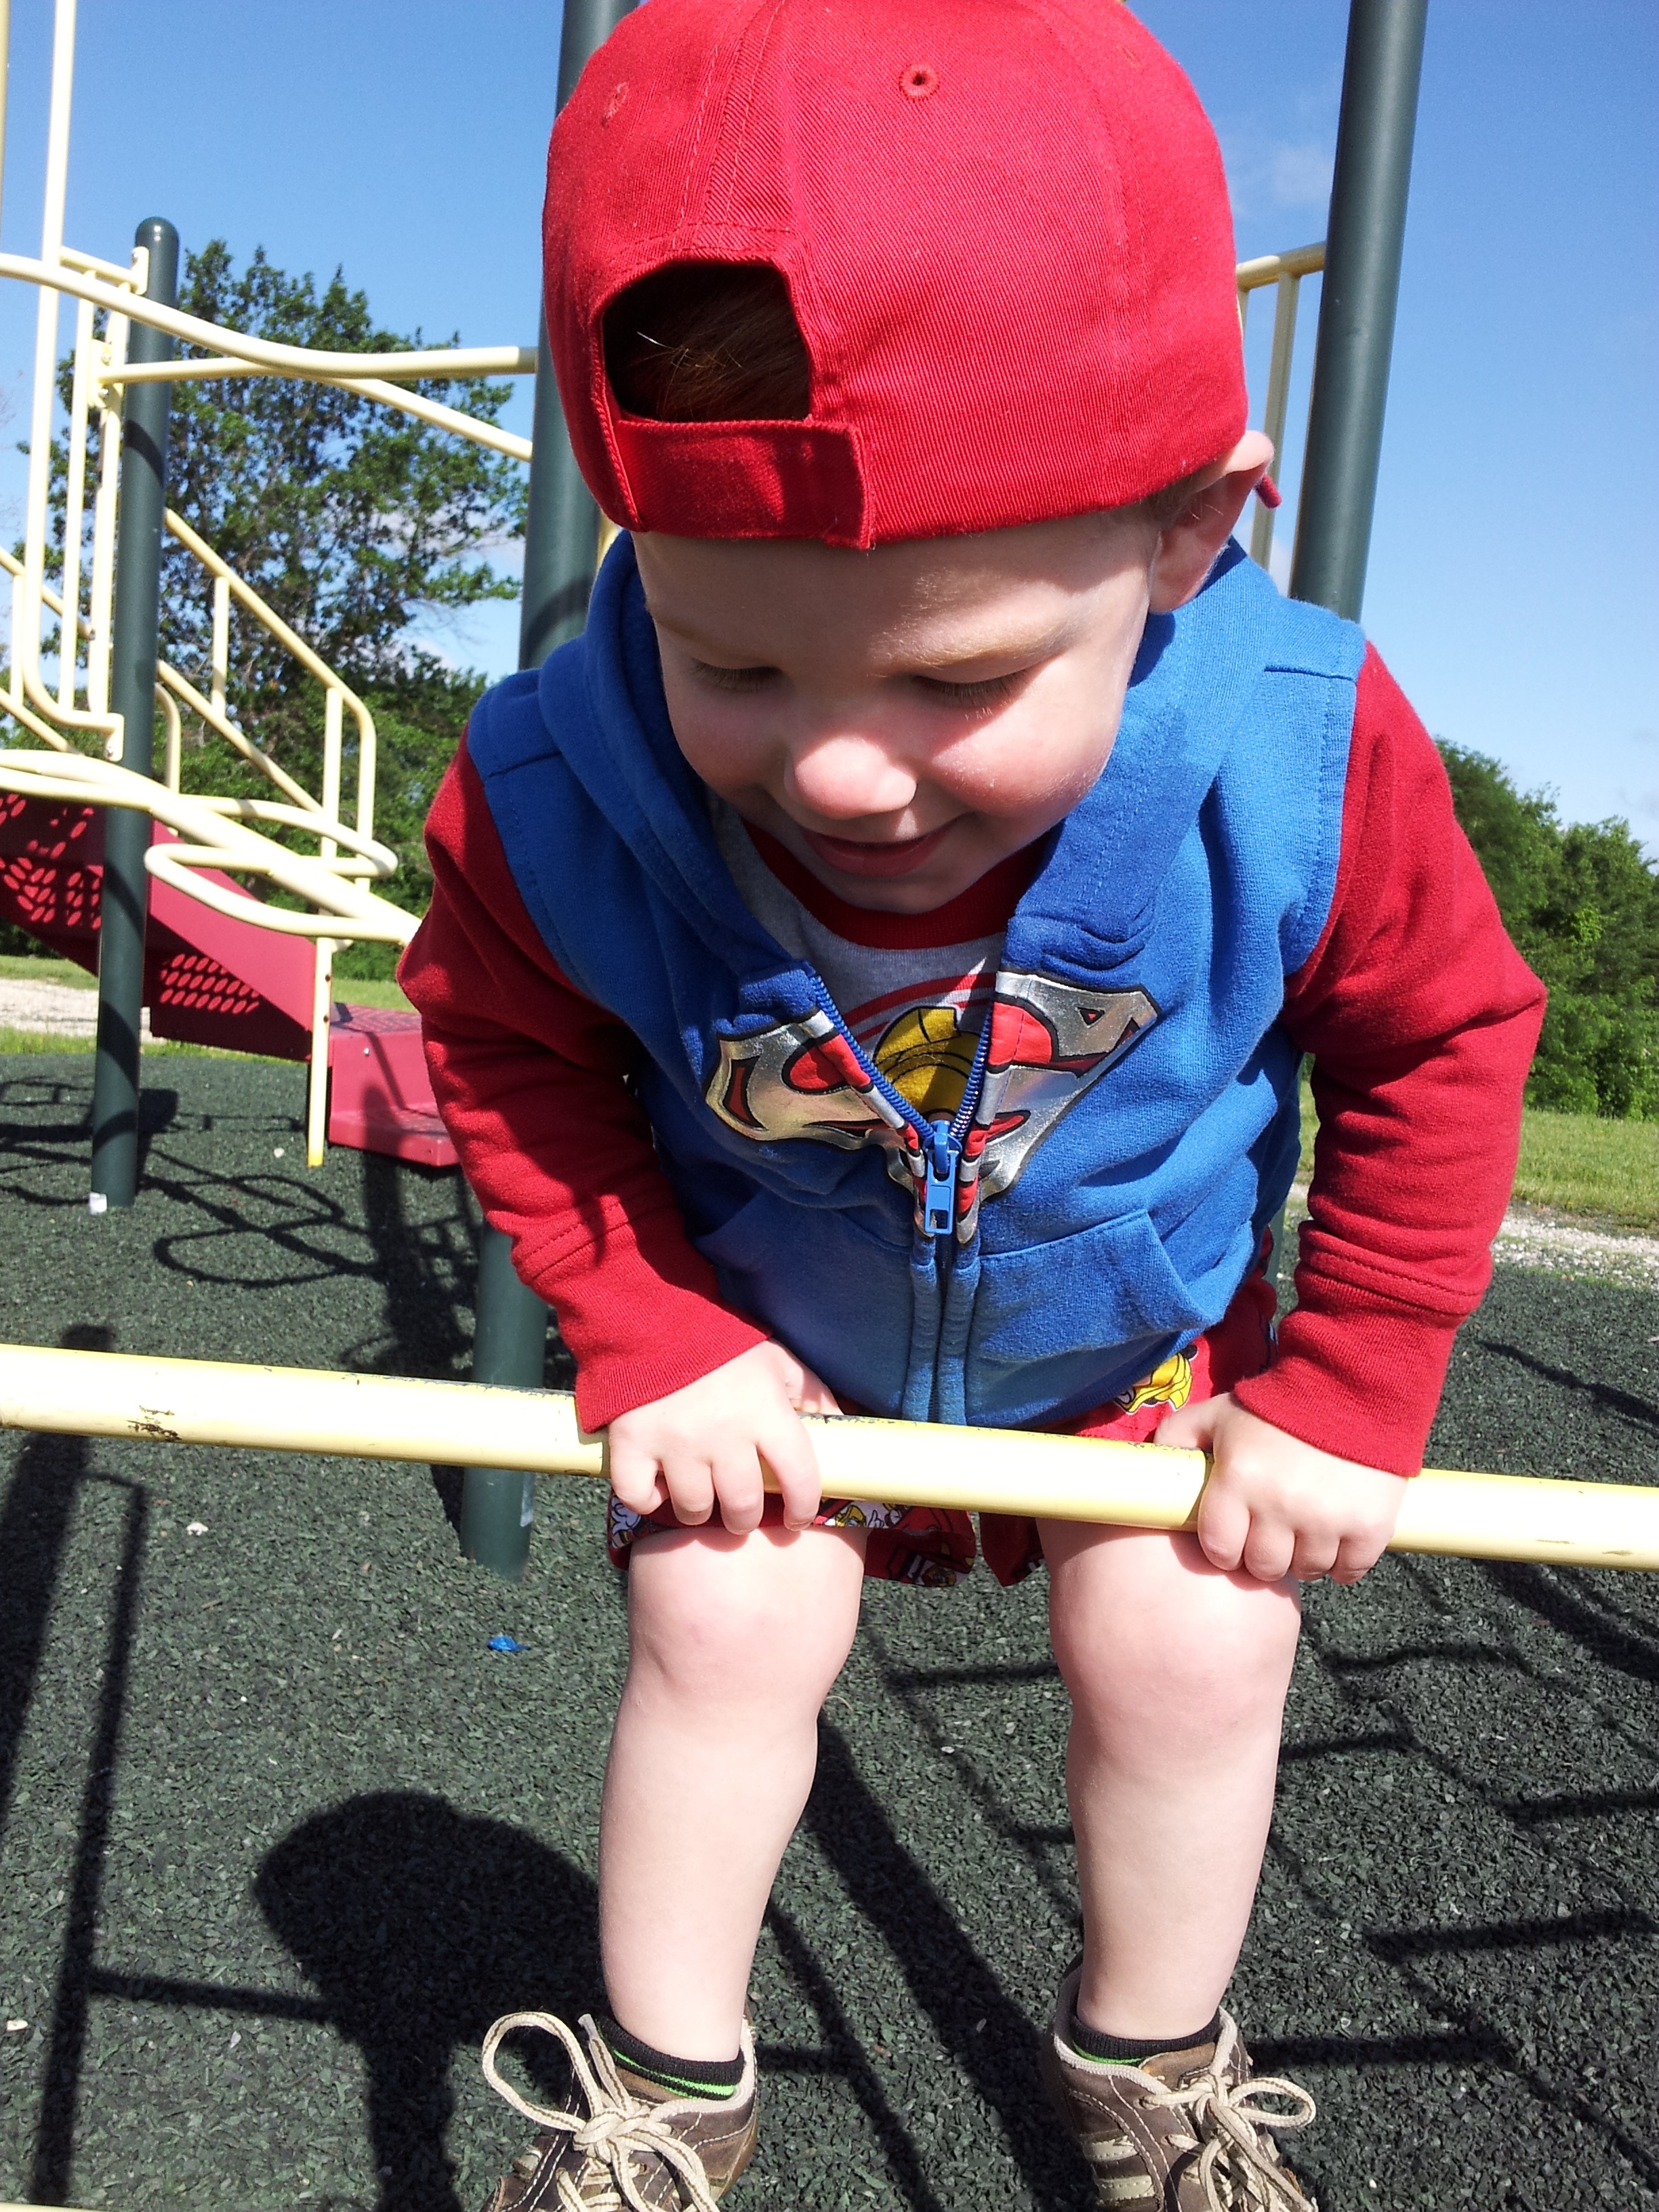
person, people, boy, male, spring, red, park, child, blue, playing, clothing, outdoors, fun, toddler, active